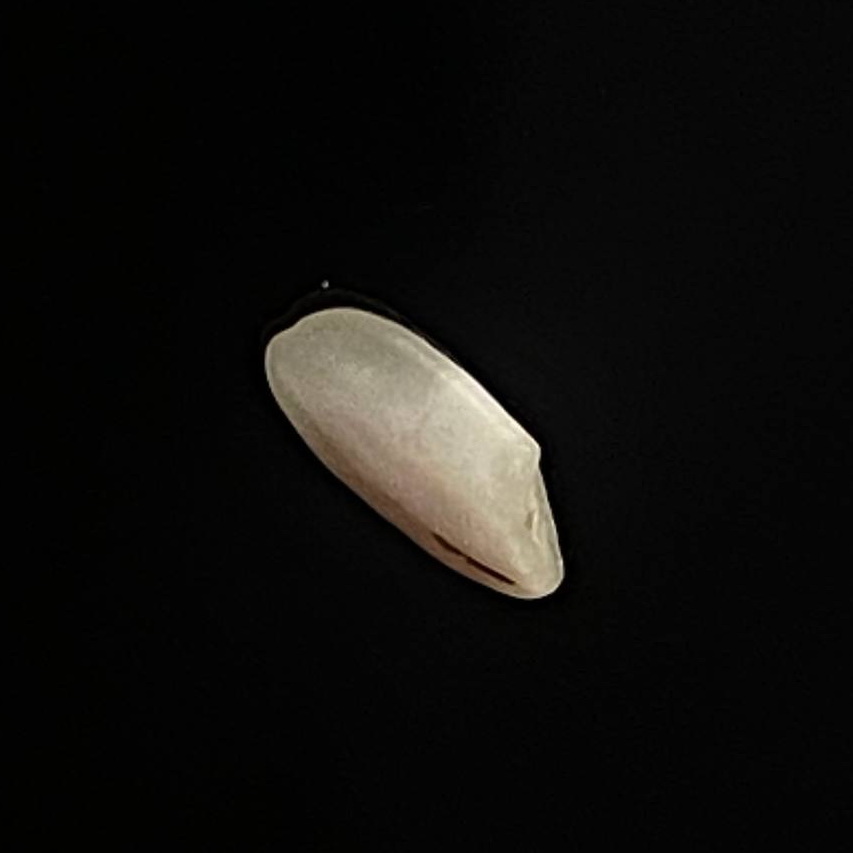
Rice variety: Bashful